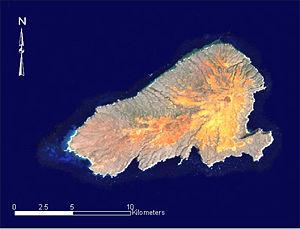
Kahoolawe est la plus petite des huit îles principales de l’archipel d'Hawaï. Cette île est beaucoup plus basse que les autres parmi lesquelles elle se trouve, une géographie qui crée un climat beaucoup plus sec que les autres îles hawaïennes. Son littoral mesure 58 kilomètres de longueur.